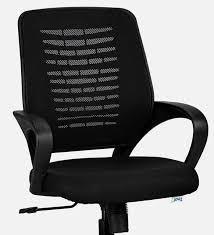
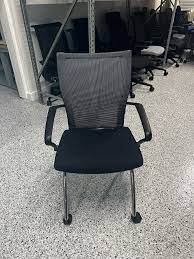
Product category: items_chair
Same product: no